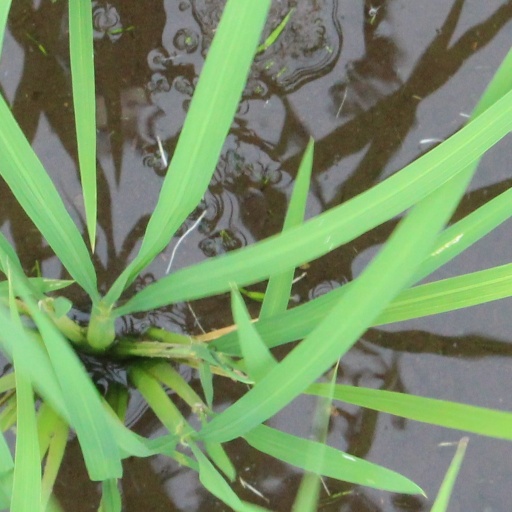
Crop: rice